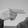
ASL letter: H